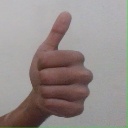
अक्षर: थ